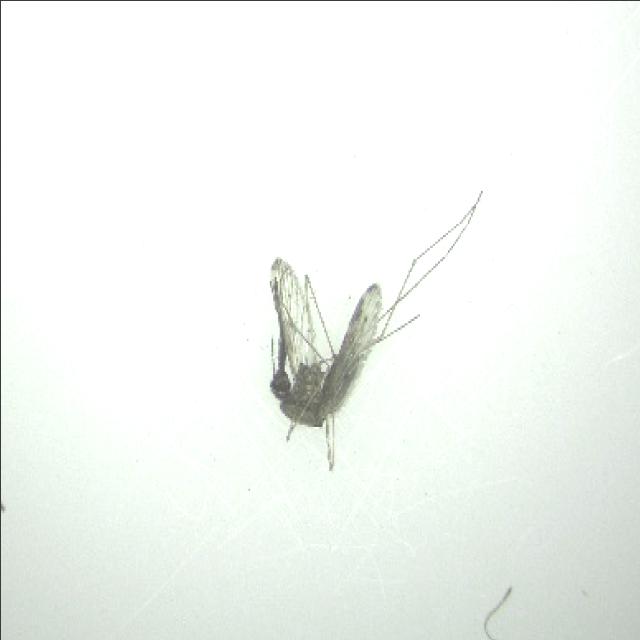
Species: anopheles_sinensis